Connal Trueman

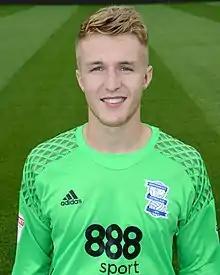
Trueman with Birmingham City in 2016

Connal Joe Trueman (born 26 March 1996) is an English footballer who plays as a goalkeeper for club Milton Keynes Dons.